Describe the emotion expressed in this image:  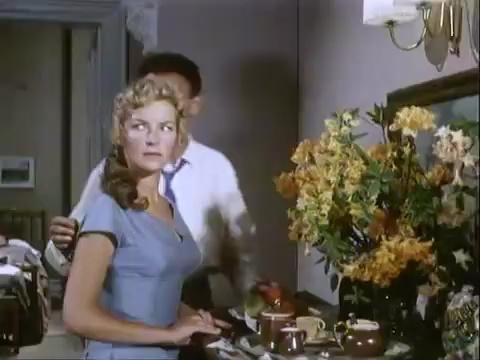
This person displays Pain, valence and arousal with low intensity.